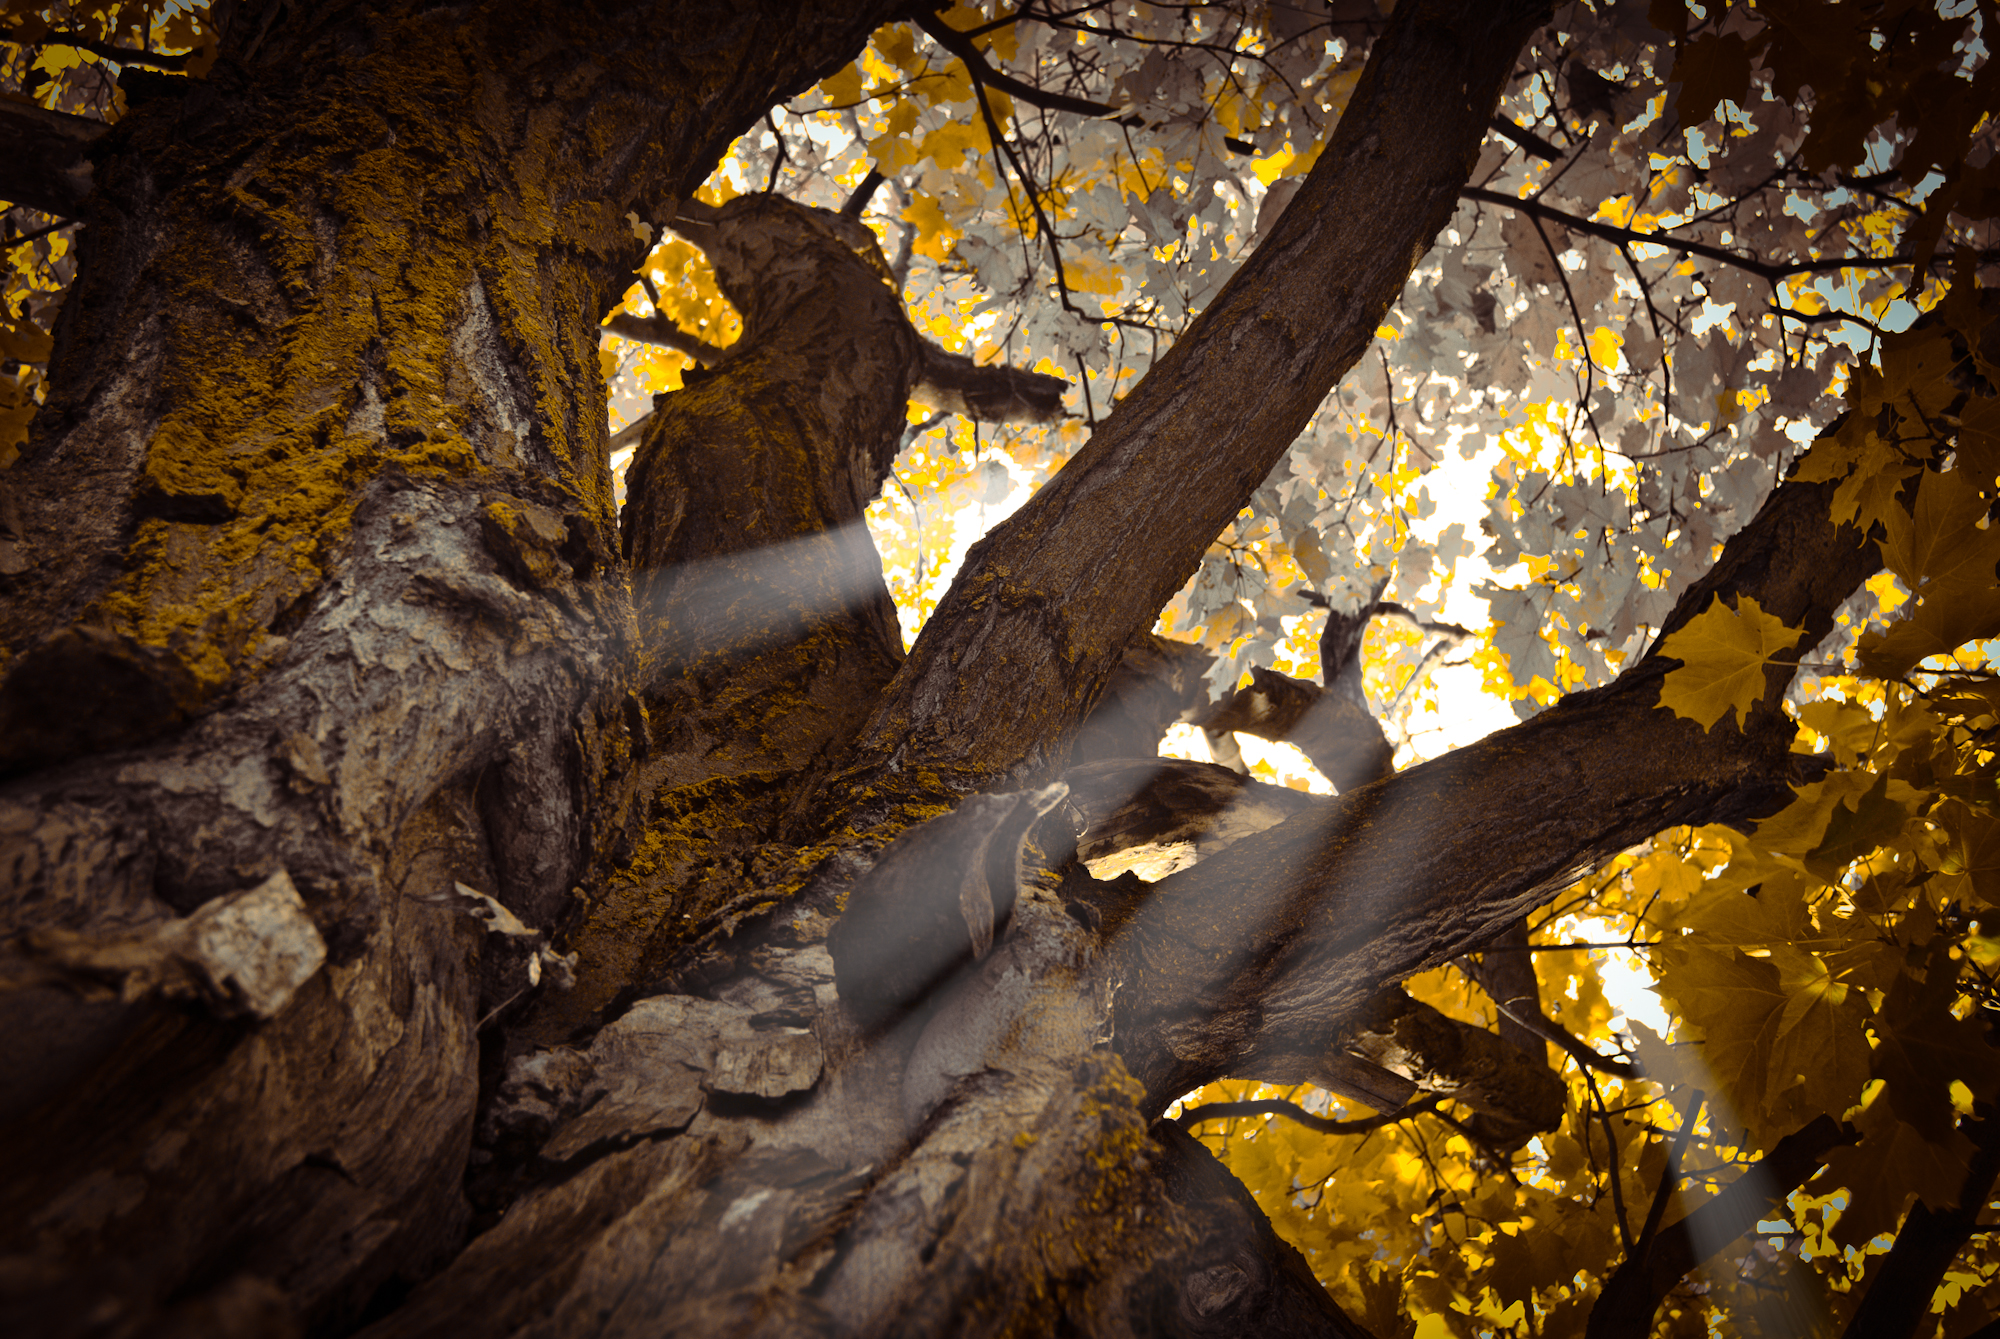
tree, nature, forest, rock, branch, light, plant, sun, sunlight, leaf, fall, flower, bark, formation, environment, cave, autumn, flora, season, maple, leaves, outdoors, sunrays, woody plant